Treaty of Lödöse

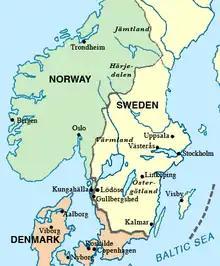
Southern Scandinavia in 1250

The Treaty of Lödöse was a peace treaty between the Swedish king Eric XI and the Norwegian king Haakon IV. The treaty was negotiated between King Haakon and the Jarl of Sweden, Birger Magnusson, in the town of Lödöse, during the summer of 1249. The main purpose of the treaty was to prevent mutual hostility from escalating into war. Some factions of the Swedish nobility wanted to attack Norway in retribution for a raid by King Haakon, which had targeted Norwegian rebels in the Swedish province of Värmland 24 years earlier.